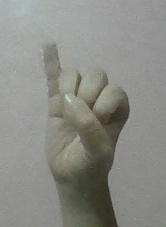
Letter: meem